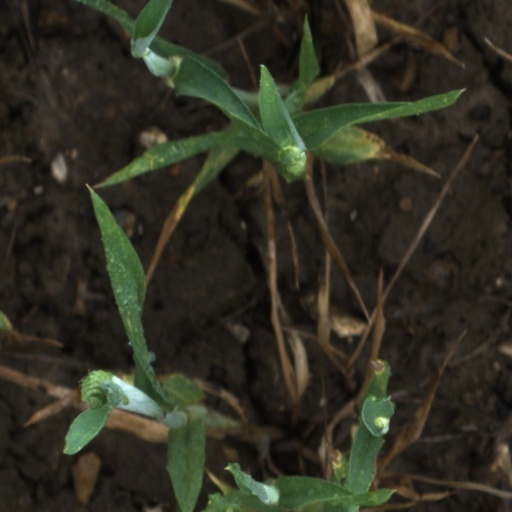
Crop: wheat